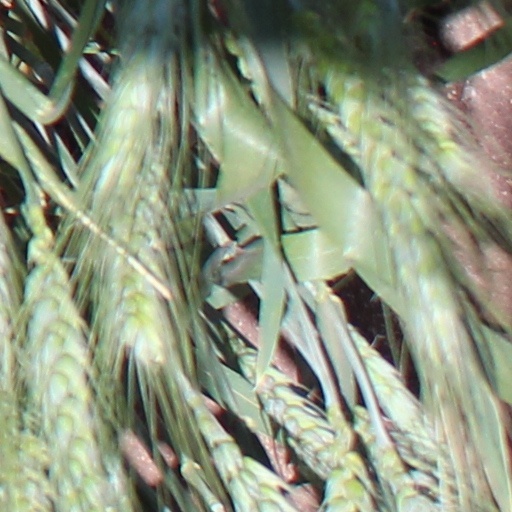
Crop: wheat